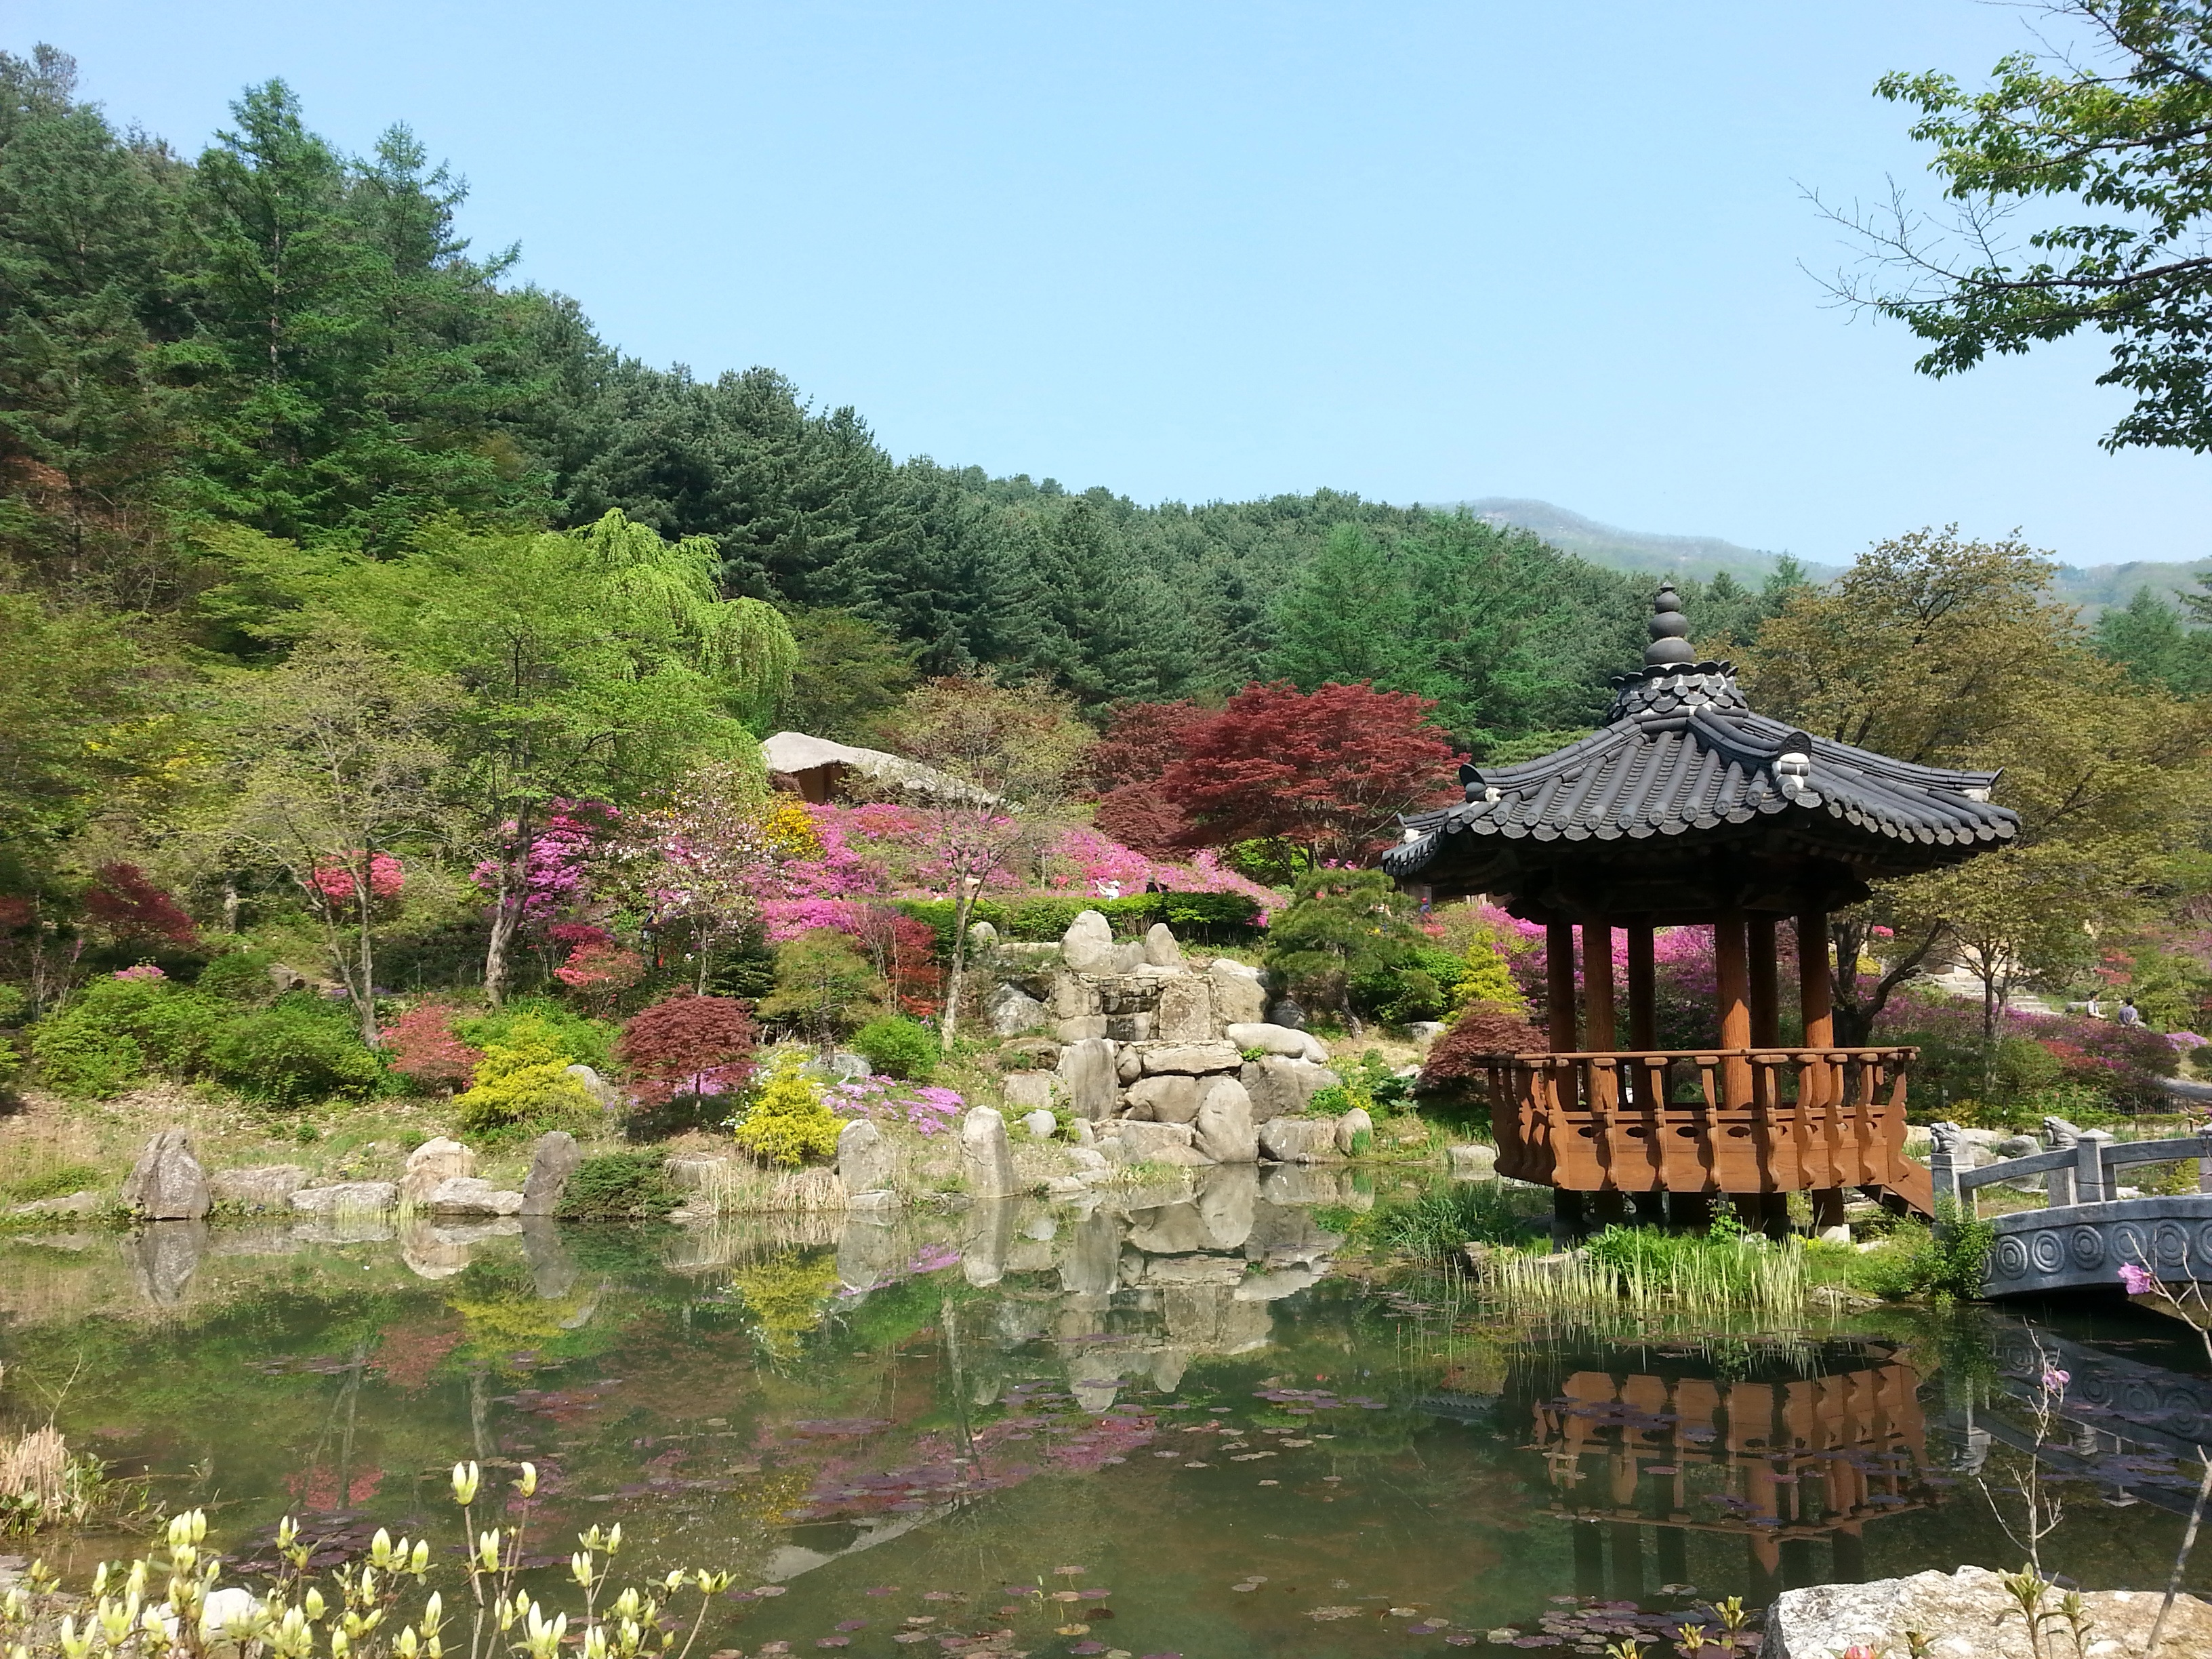
nature, flower, village, pond, spring, park, botany, garden, flora, flowers, botanical garden, belvedere, rural area, asian garden